Contemporary mosque architecture

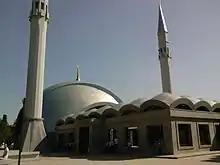
Şakirin Mosque

Contemporary mosque architecture often involves features characteristic to both the traditional and the modern. This can involve incorporating traditional Islamic geometric patterns in a modern, abstracted form or blending regional architectural styles with modernist or postmodernist design principles. Among the examples of such is Sakirin Mosque in Istanbul. Designed by Zeynep Fadillioglu, the Sakirin Mosque combines traditional Ottoman design elements with a modern aesthetic. The interior features a dome made of a semi-transparent composite material and an abstract, sculptural mihrab.